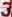
Number: 3